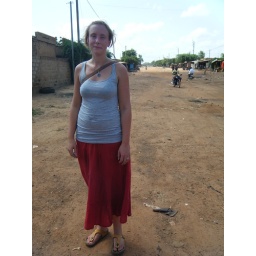
A street near our house